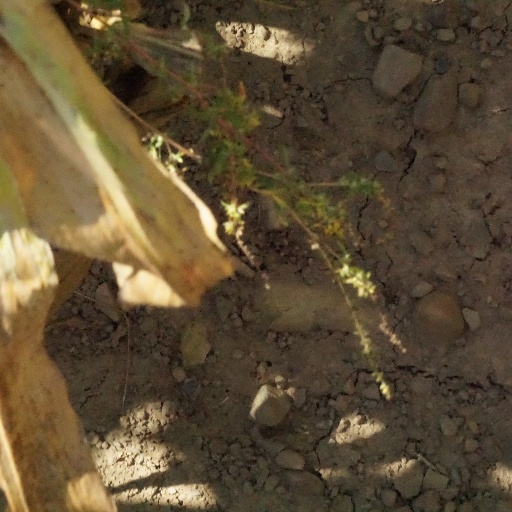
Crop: maize; corn